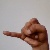
The image shows a hand gesture representing the letter 'J' in Indian Sign Language.